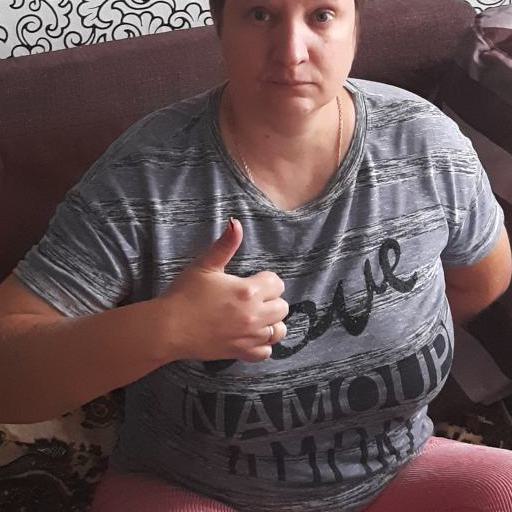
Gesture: like